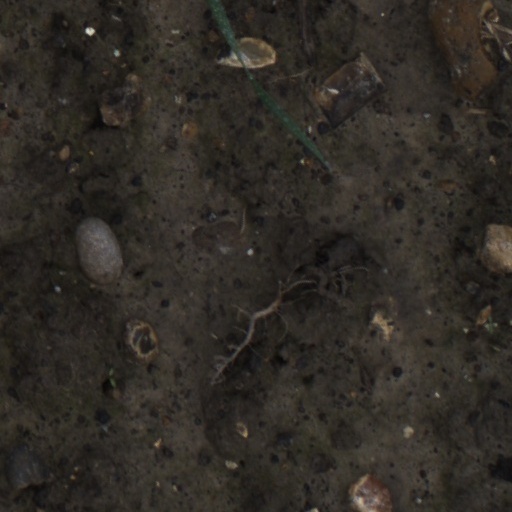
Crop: wheat